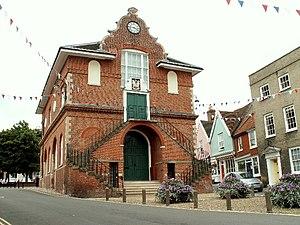
Woodbridge est une localité du Suffolk, dans l'Est-Anglie, au Royaume-Uni. Elle constitue la pointe Est de l'Angleterre, à environ 13 km de la côte. Elle s'étend le long du fleuve Deben et compte environ 11 000 habitants. Elle est desservie par une gare sur la ligne Ipswich-Lowestoft. Woodbridge est jumelée avec Mussidan en France. Elle est proche du plus important site archéologique anglo-saxon du Royaume-Uni, la tombe-bateau de Sutton Hoo. Avec 1100 ans d'histoire, la ville a accumulé de nombreux témoignages historiques de l'architecture ainsi que des installations de nautisme et des promenades le long des berges de la rivière Deben.